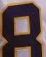
Number: 8